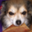
Label: dog